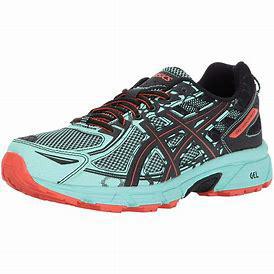
Brand: Asics
Model: Gel Venture 6